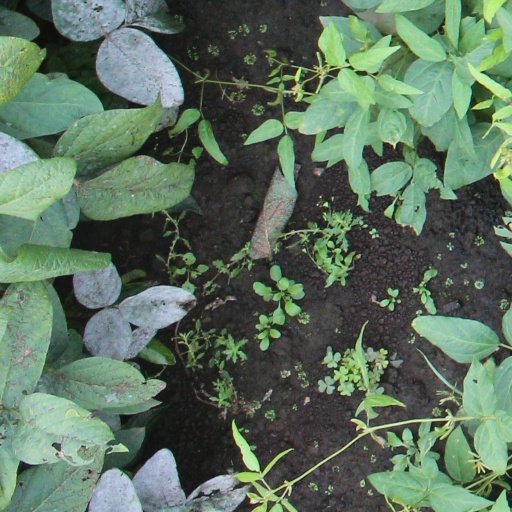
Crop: soybean